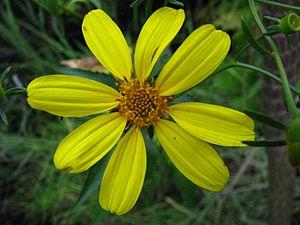
Bidens amplectens est une espèce de plantes à fleurs de la famille des Asteraceae.